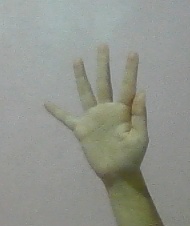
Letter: sheen